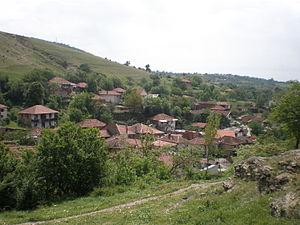
Lyoubantsi ou Ljubanci est un village situé à Boutel, une des dix municipalités spéciales qui constituent la ville de Skopje, capitale de la Macédoine du Nord. Le village comptait 928 habitants en 2002. Il se trouve à 18 km au nord de l'agglomération de Skopje, sur le versant sud de la Skopska Crna Gora. Il est réputé pour ses vieilles maisons traditionnelles.